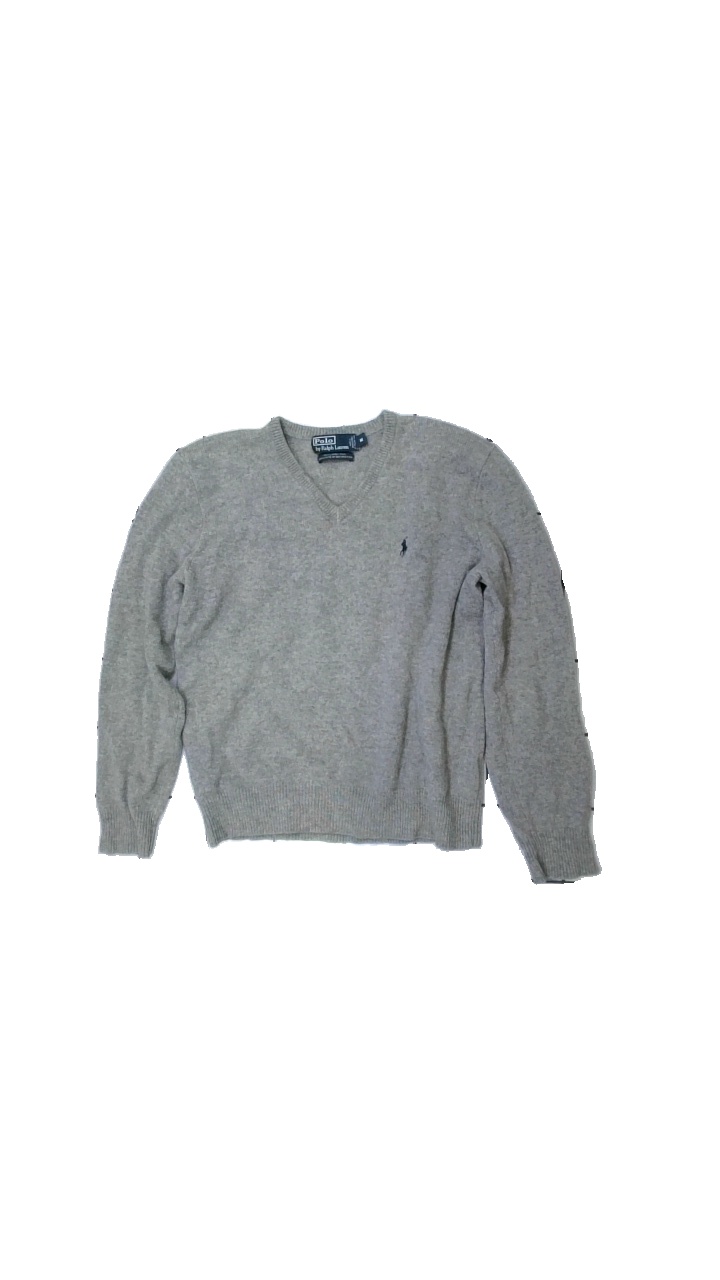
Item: Sweater (Men)
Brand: Ralph Lauren
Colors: Grey
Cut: Regular, V-collar
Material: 100% wool
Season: All
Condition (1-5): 3
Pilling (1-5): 4
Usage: Reuse
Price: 50-100